Jayananda Dasa

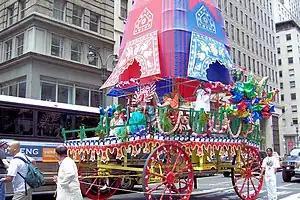
Ratha Yatra festival in New York City organized by ISKCON

Jayananda Dasa was an influential religious figure in the International Society for Krishna Consciousness (ISKCON) in San Francisco between 1967–1977. ISKCON views Jayananda Dasa as a saint. Jayananda's guru, Srila A. C. Bhaktivedanta Swami Prabhupada, said that he was proud that he had such a good disciple as Jayananda, and when Jayananda left his body (died), Prabhupada said: "Jayananda went back home to Godhead."